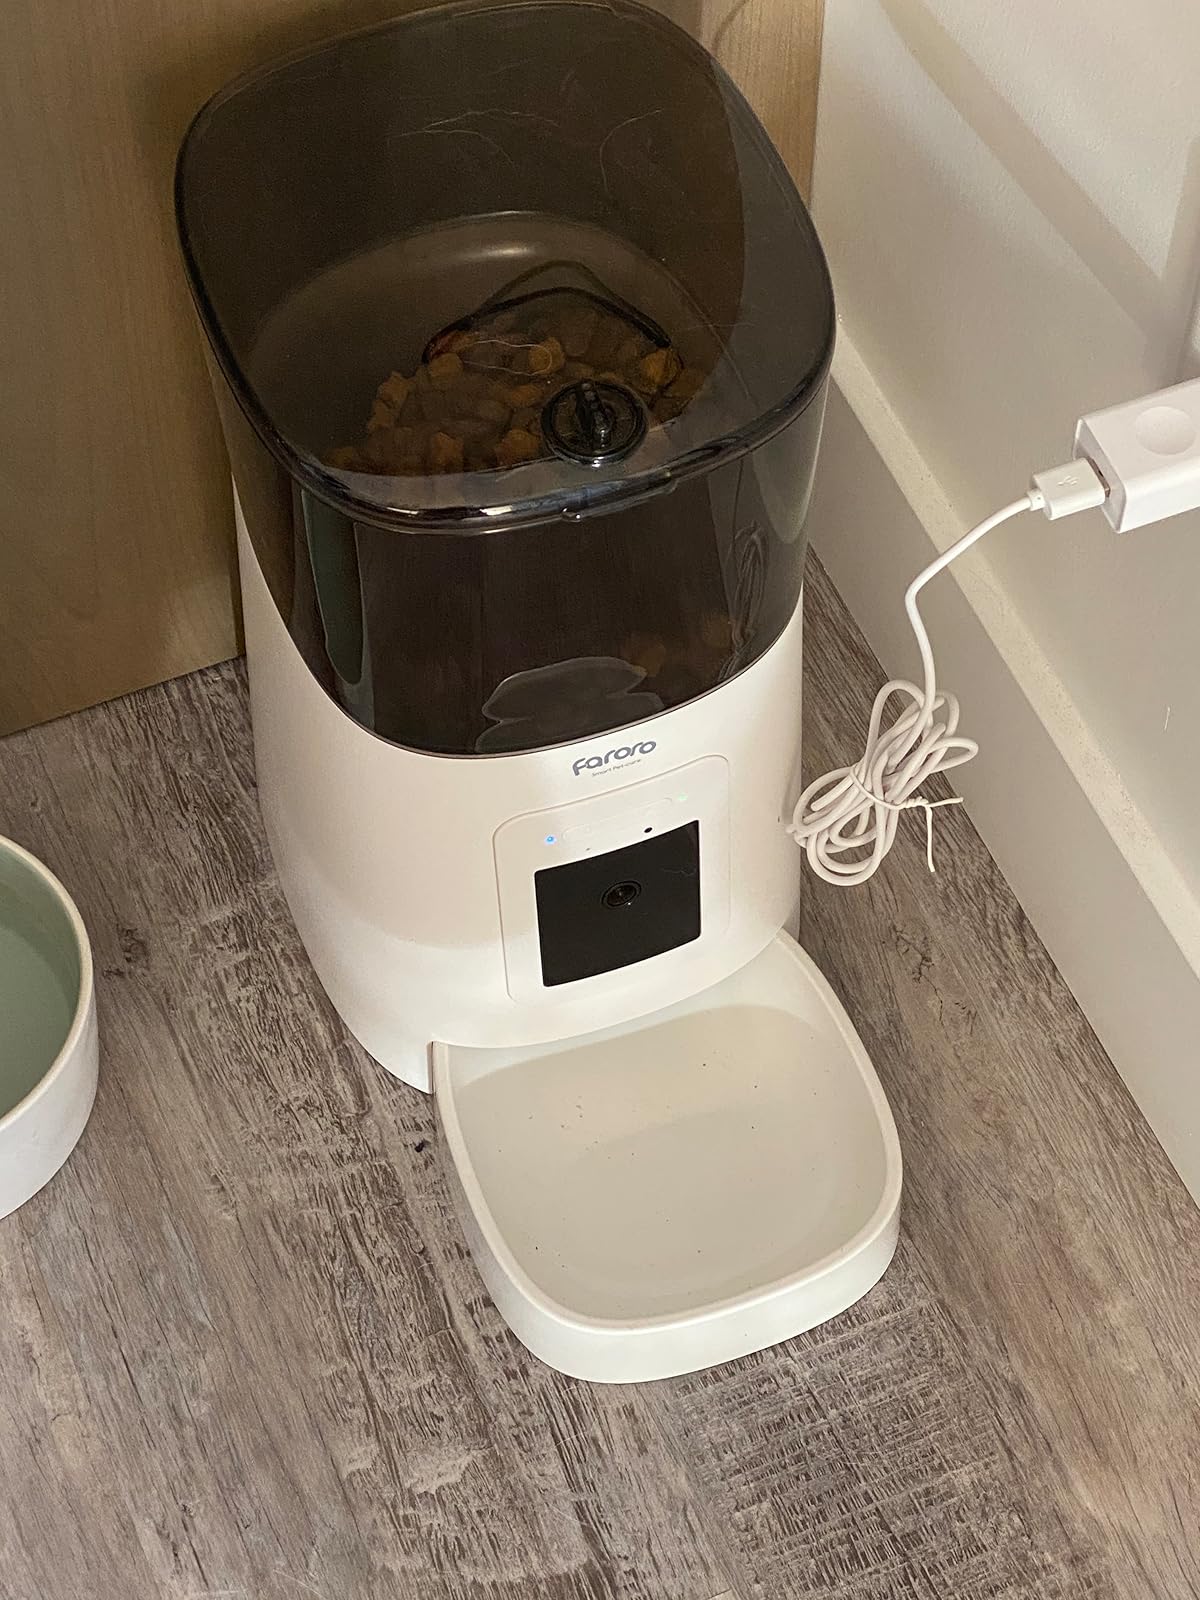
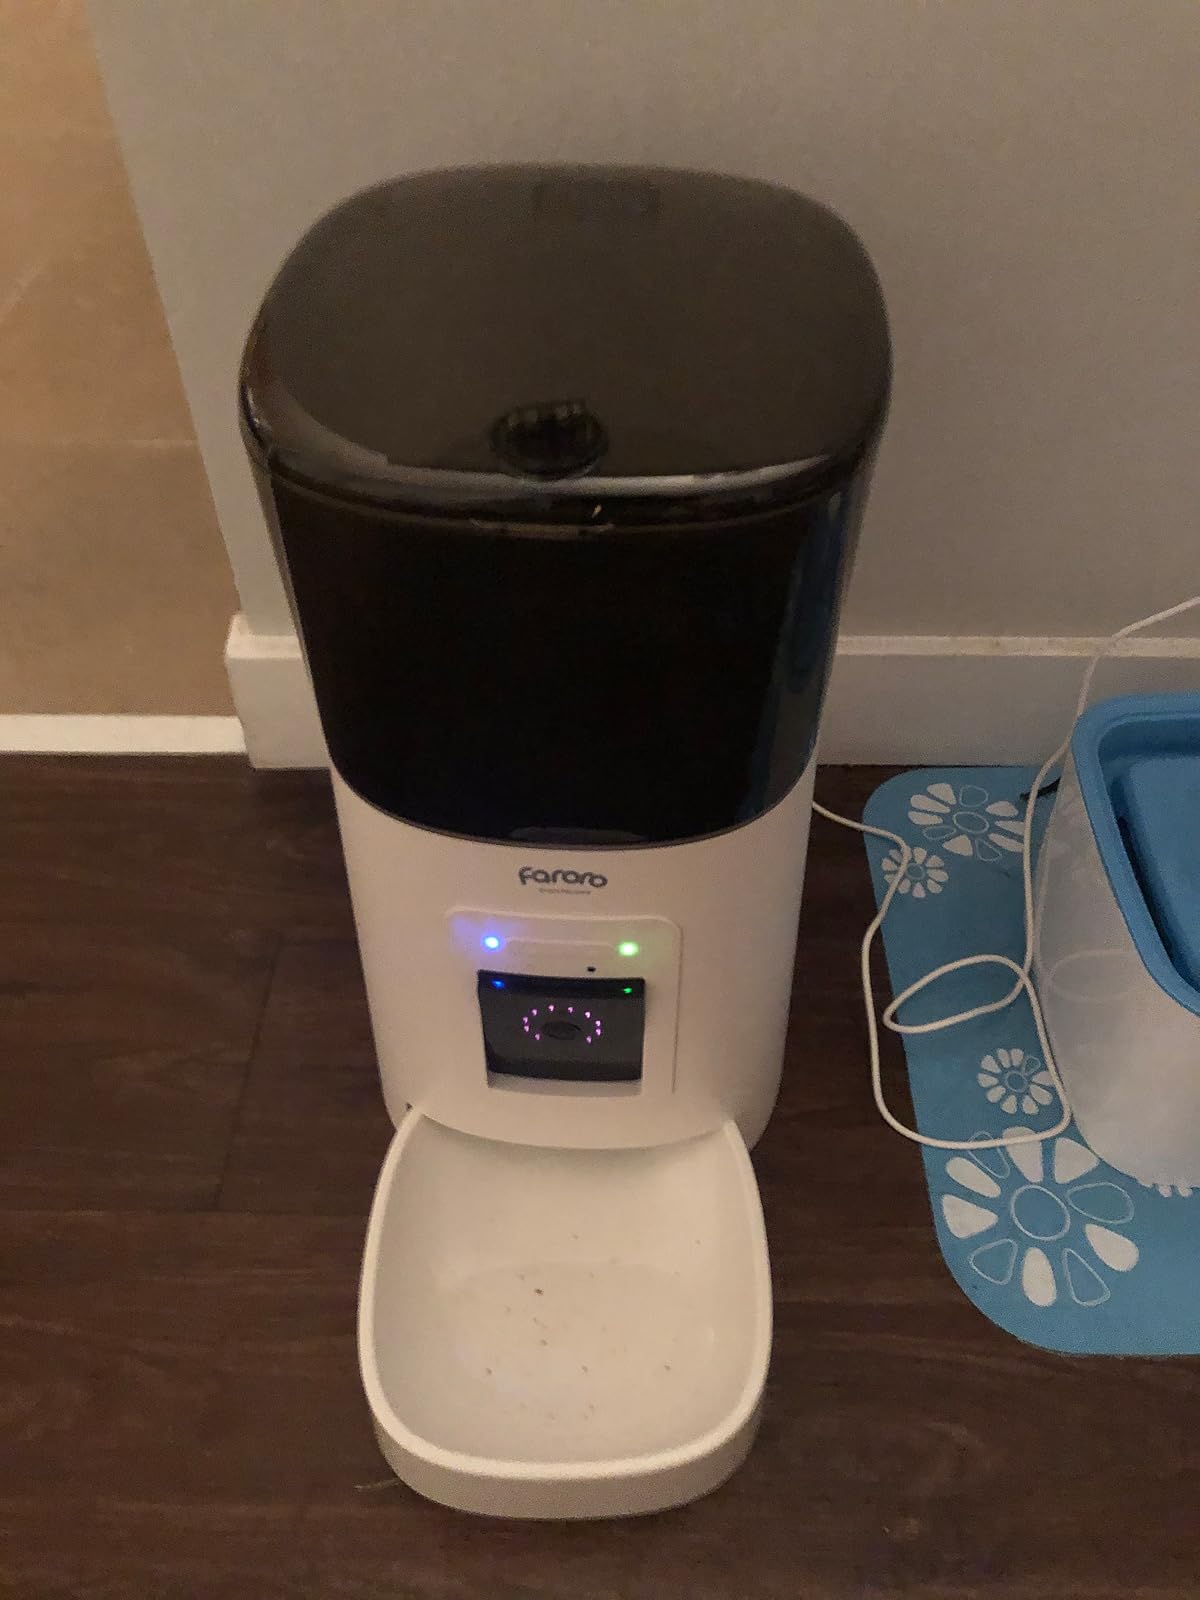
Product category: items_feeder
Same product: yes